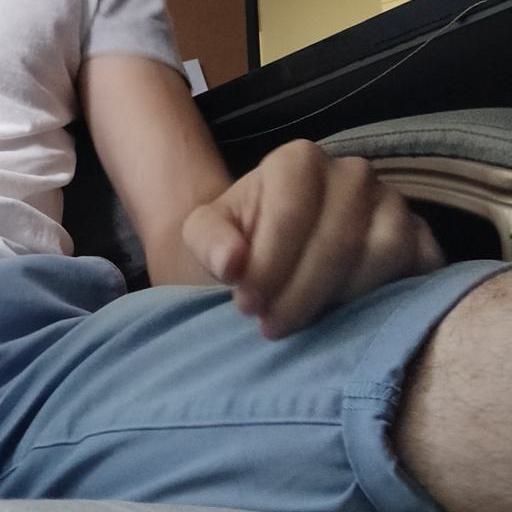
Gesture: no_gesture